Yuri Osmanov

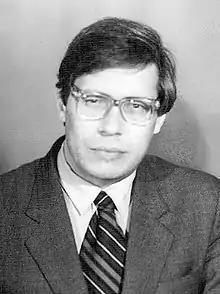

Yuri Bekirovich Osmanov (1 April 1941, Büyük Qaralez, Bakhchysarai district, Crimean Autonomous Soviet Socialist Republic, RSFSR, USSR — 7 November 1993, Simferopol, Republic of Crimea, Ukraine) was a scientist, engineer, Marxist–Leninist, and Crimean Tatar civil rights activist. He was one of the co-founders of the National Movement of Crimean Tatars, which sought full right of return of the Crimean Tatar people to their homeland and restoration of the Crimean ASSR.